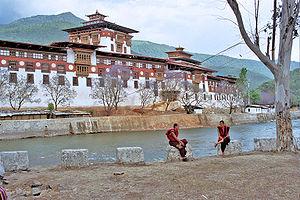
Le dzong du Bhoutan est un monastère-forteresse bouddhiste caractéristique du Bhoutan.
Cet article recense les sites inscrits au patrimoine mondial au Bhoutan.